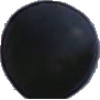
Label: blue_grape